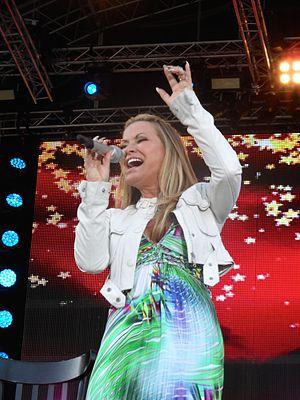
Anastacia Lyn Newkirk, née le 17 septembre 1968 à Chicago, est une chanteuse de pop, soul et d'influence rock.